Gabriel Plançon

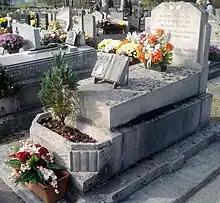
Tomb of Gabriel Plançon and his wife Marguerite.

As for Gabriel Plançon, the Nazis went to look for him at his home, Place Risler, on the night of July 10, 1943, at 1:45 am. They knocked on the door and immediately demanded Gabriel's surrender, but his wife huffily replied that he was absent. Meanwhile, "Bibi" attempted to escape through a back window by climbing onto a pile of wood, but the pile unraveled and made a rustling noise. Soldiers stationed nearby heard the noise, identified Gabriel and shot him. Severely wounded by a musket ball in the stomach, he groaned for some twenty minutes before the authorities took him to "Hôpital Saint-Jacques", while others searched the apartment. Marguerite Plançon and one of her daughters were subsequently taken away, before being released shortly afterwards. He died at 6 a.m. during a last-chance operation, and his family was allowed to see his remains. His burial took place a few days later in the Saint-Ferjeux cemetery, and was attended in silence by a huge crowd. There were no tombstones, no services, no special gatherings. However, several of his friends, including Henri Chapatte and Gilbert Mourquin, entered the cemetery the following night and laid a wreath on Gabriel's grave, bearing the words "To our friend, murdered by the Germans".